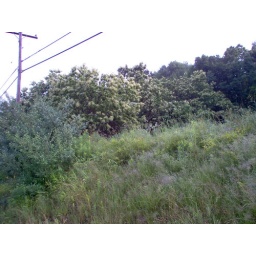
chestnut trees in flower